Wiktor Dega

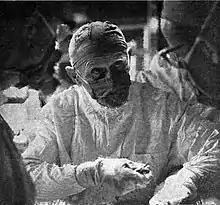
Wiktor Dega (1975)

Wiktor Dega (7 December 1896 – 16 February 1995) was a Polish surgeon and orthopedist who was well known for his work on polio. Dega served as an expert for the World Health Organization and was one of the founders of the Polish Orthopedic Society. He created new apparatus and devices to help accident victims and survivors of polio, as well as new therapies and operations for congenital dislocations of the hip.